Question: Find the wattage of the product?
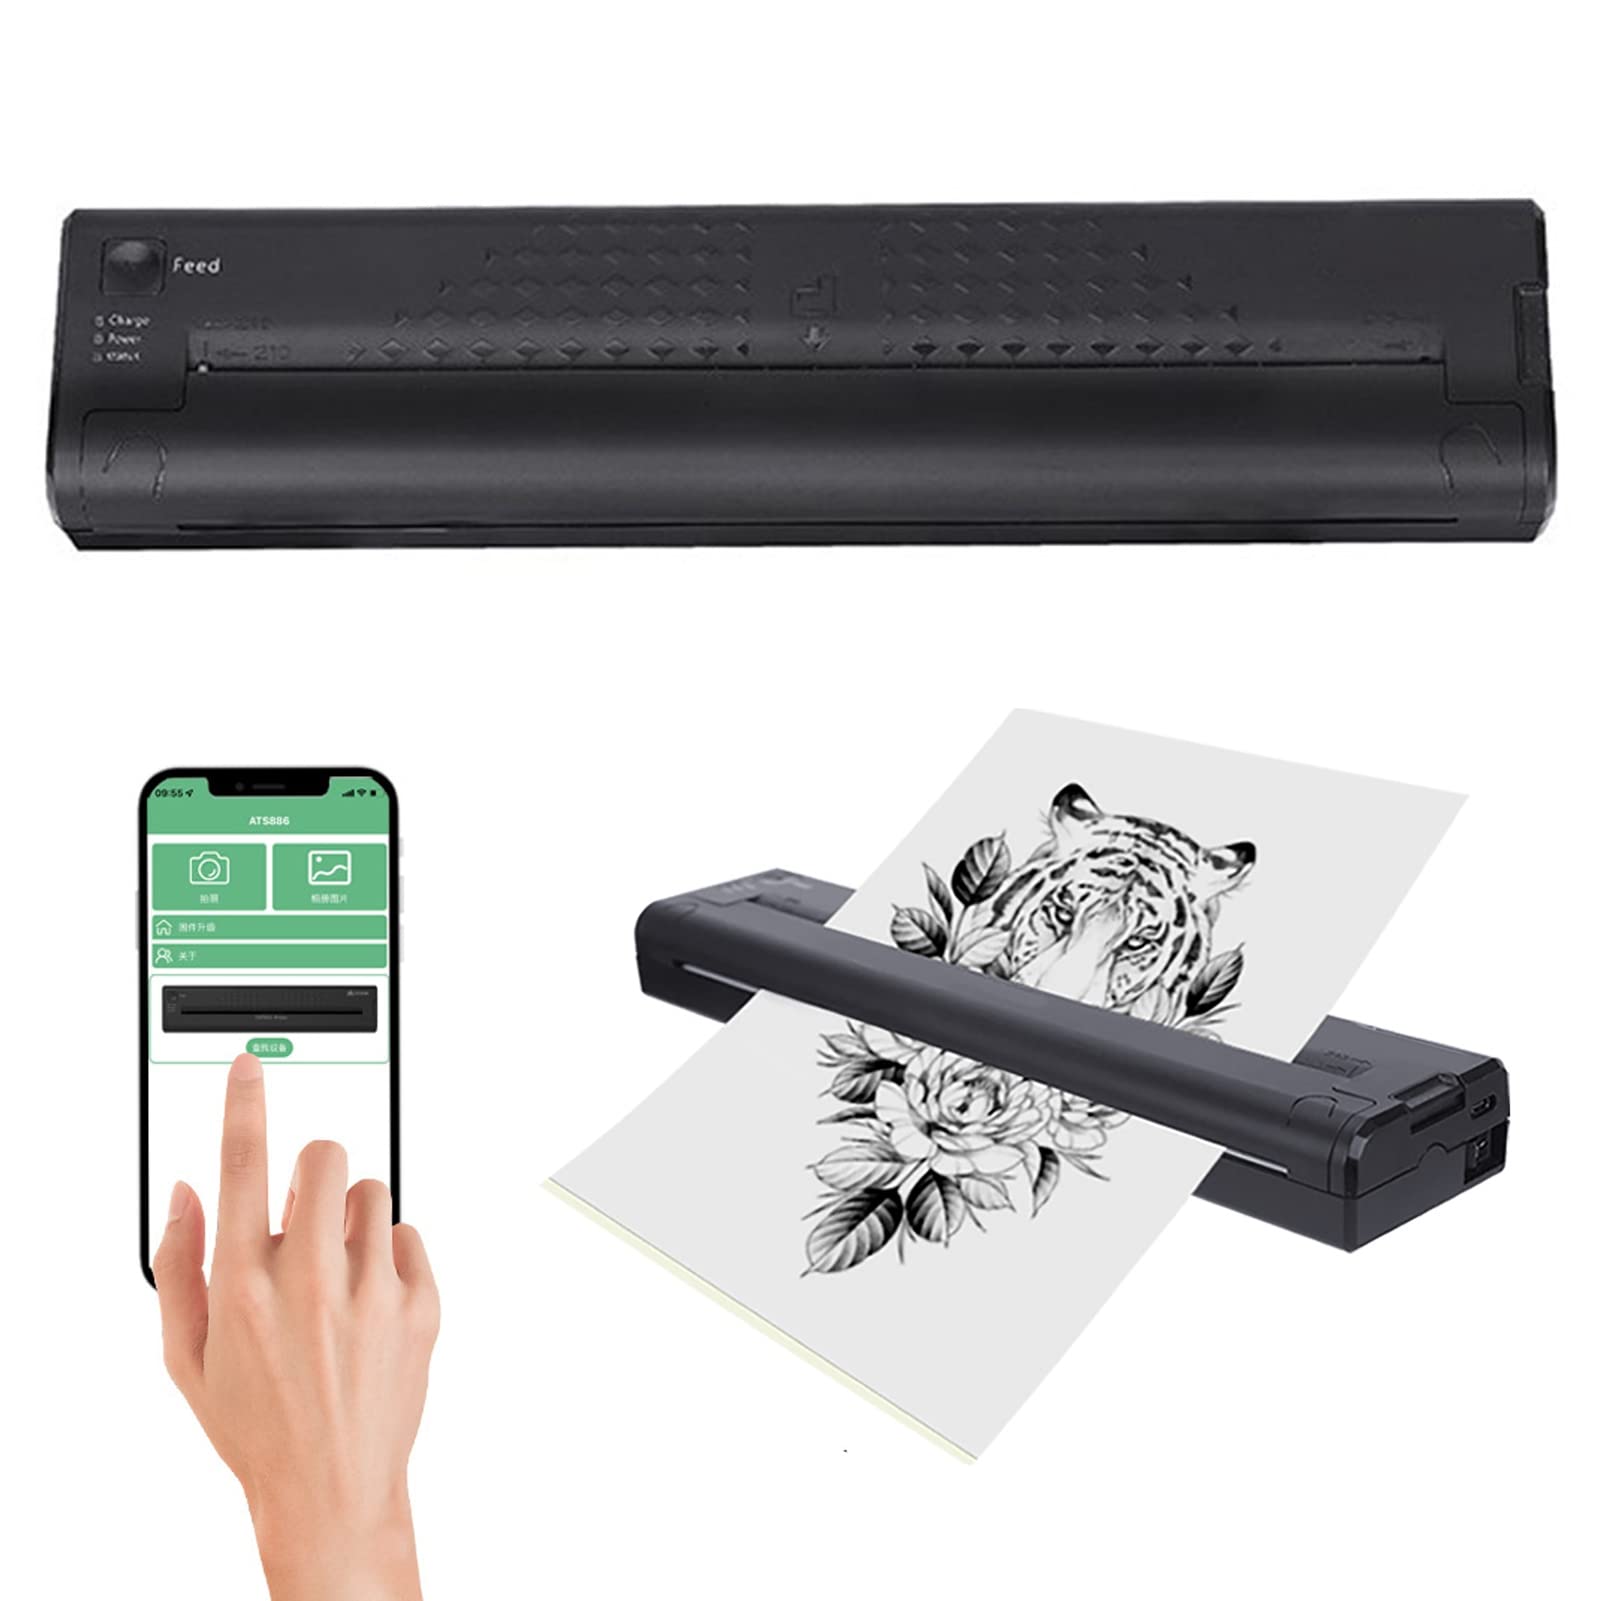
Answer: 10.0 watt